Cascade Range

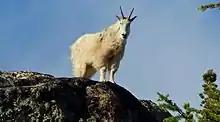
Mountain goat on Wallaby Peak in the North Cascades

The Barlow Road was the first established land path for U.S. settlers through the Cascade Range in 1845, and formed the final overland link for the Oregon Trail (previously, settlers had to raft down the treacherous rapids of the Columbia River). The Road left the Columbia at what is now Hood River and passed along the south side of Mount Hood at what is now Government Camp, terminating in Oregon City. There is an interpretive site there now at "The End of The Oregon Trail". The road was constructed as a toll road – $5 per wagon – and was very successful.